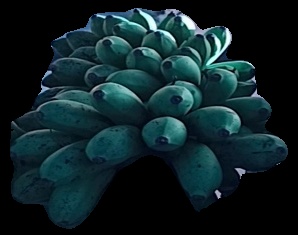
Variety: rasbale
Grade: grade2